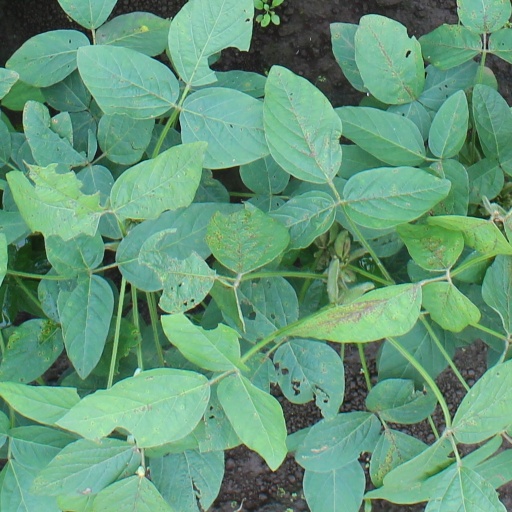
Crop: soybean